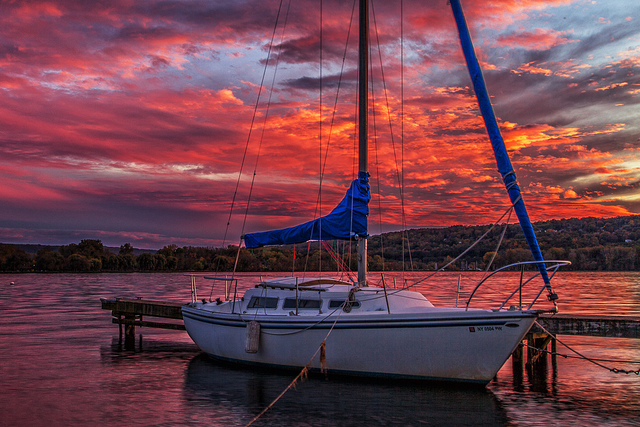
A white sail boat sitting in the ocean docked on a peer.

an image of a boat that is docked on the bay

a boat at a harbor in a body of water

A boat is next to a dock during sunset.